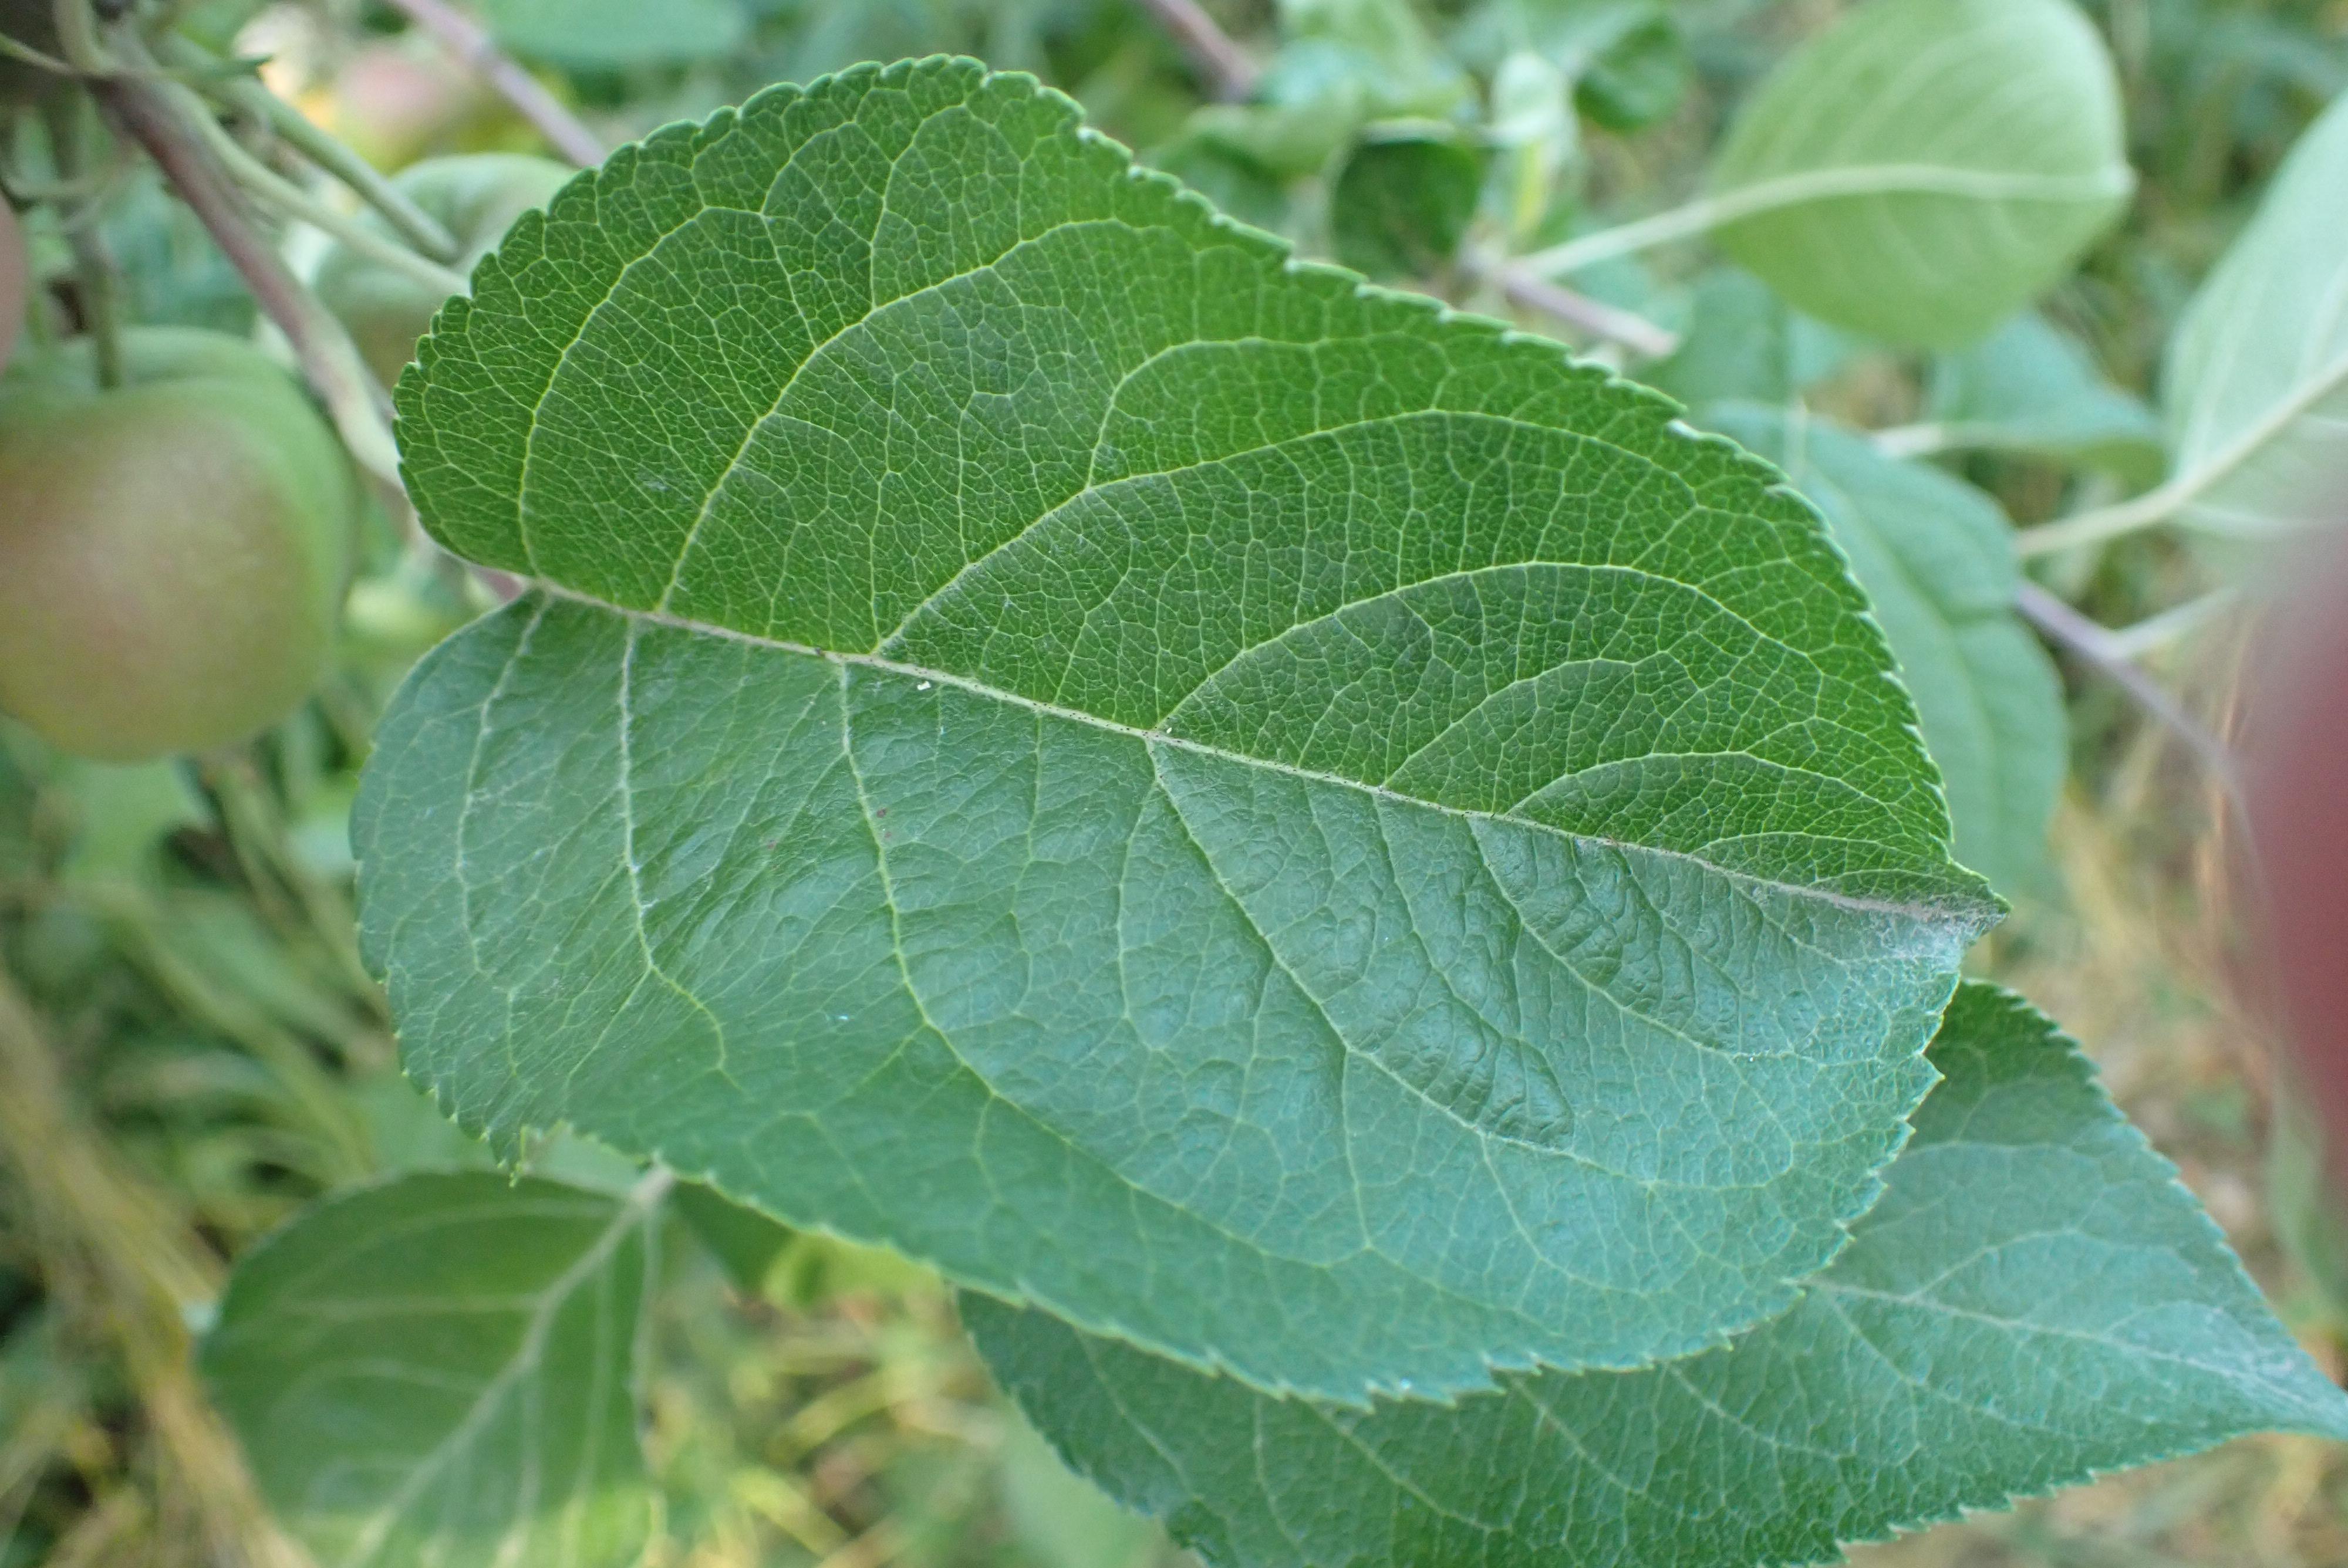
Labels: healthy